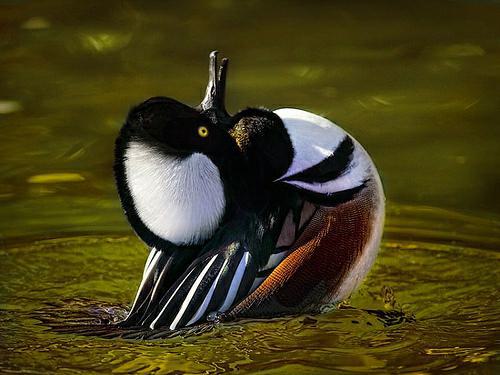
A photo of a hooded merganser